Herman Johan Foss Reimers

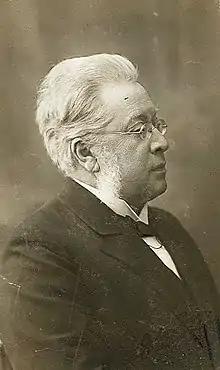
Herman Johan Foss Reimers, ca. 1920

Herman Johan Foss Reimers (15 September 1843 – 7 February 1928) was a Norwegian judge and politician for the Conservative Party.